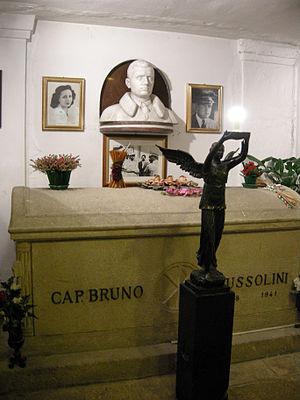
Bruno Mussolini est un aviateur italien. Fils du dirigeant italien Benito Mussolini et de Rachele Guidi, il a été officier de la Regia Aeronautica. Il reçut la Medaglia d'Oro al Valore Aeronautico et deux fois la Medaglia d'Argento al Valor Militare.